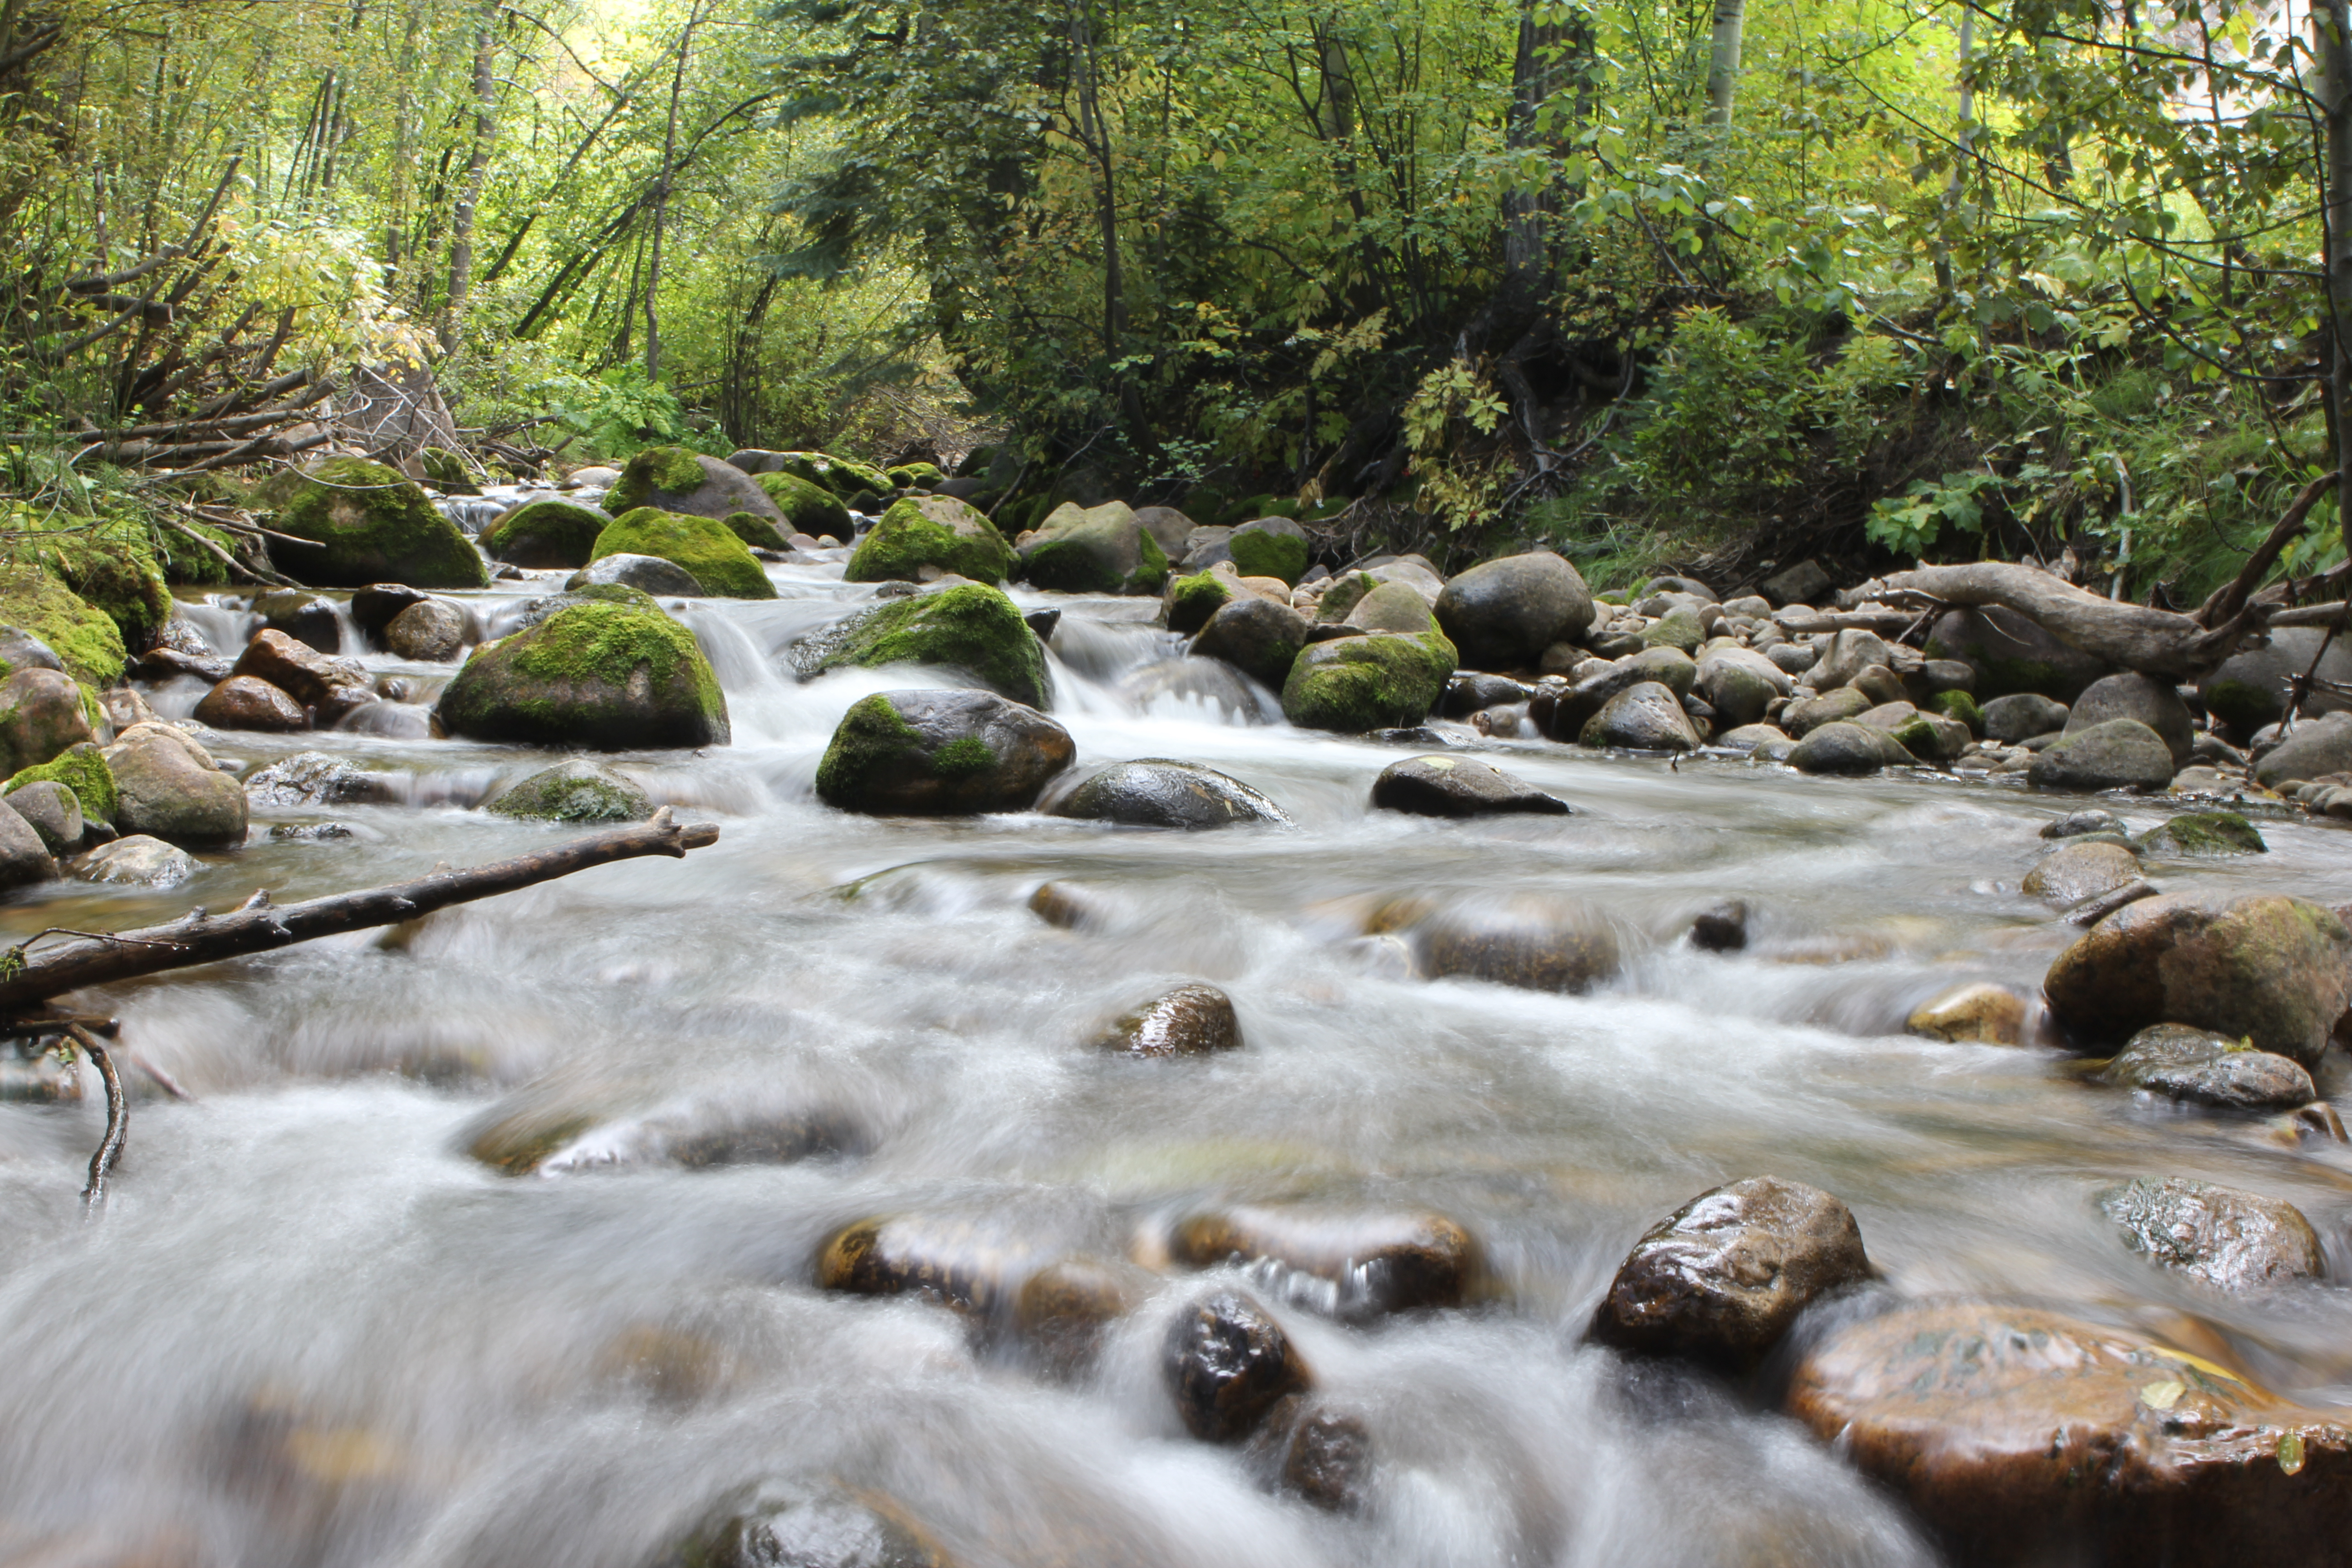
water, nature, forest, rock, creek, wilderness, river, valley, stream, autumn, rapid, body of water, rocks, woods, stones, rainforest, woodland, water feature, watercourse, stream bed, landform, natural environment, geographical feature